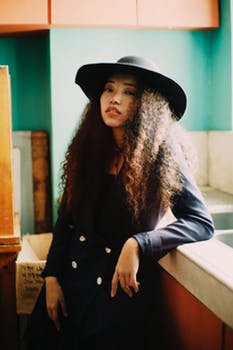
Label: No Watermark